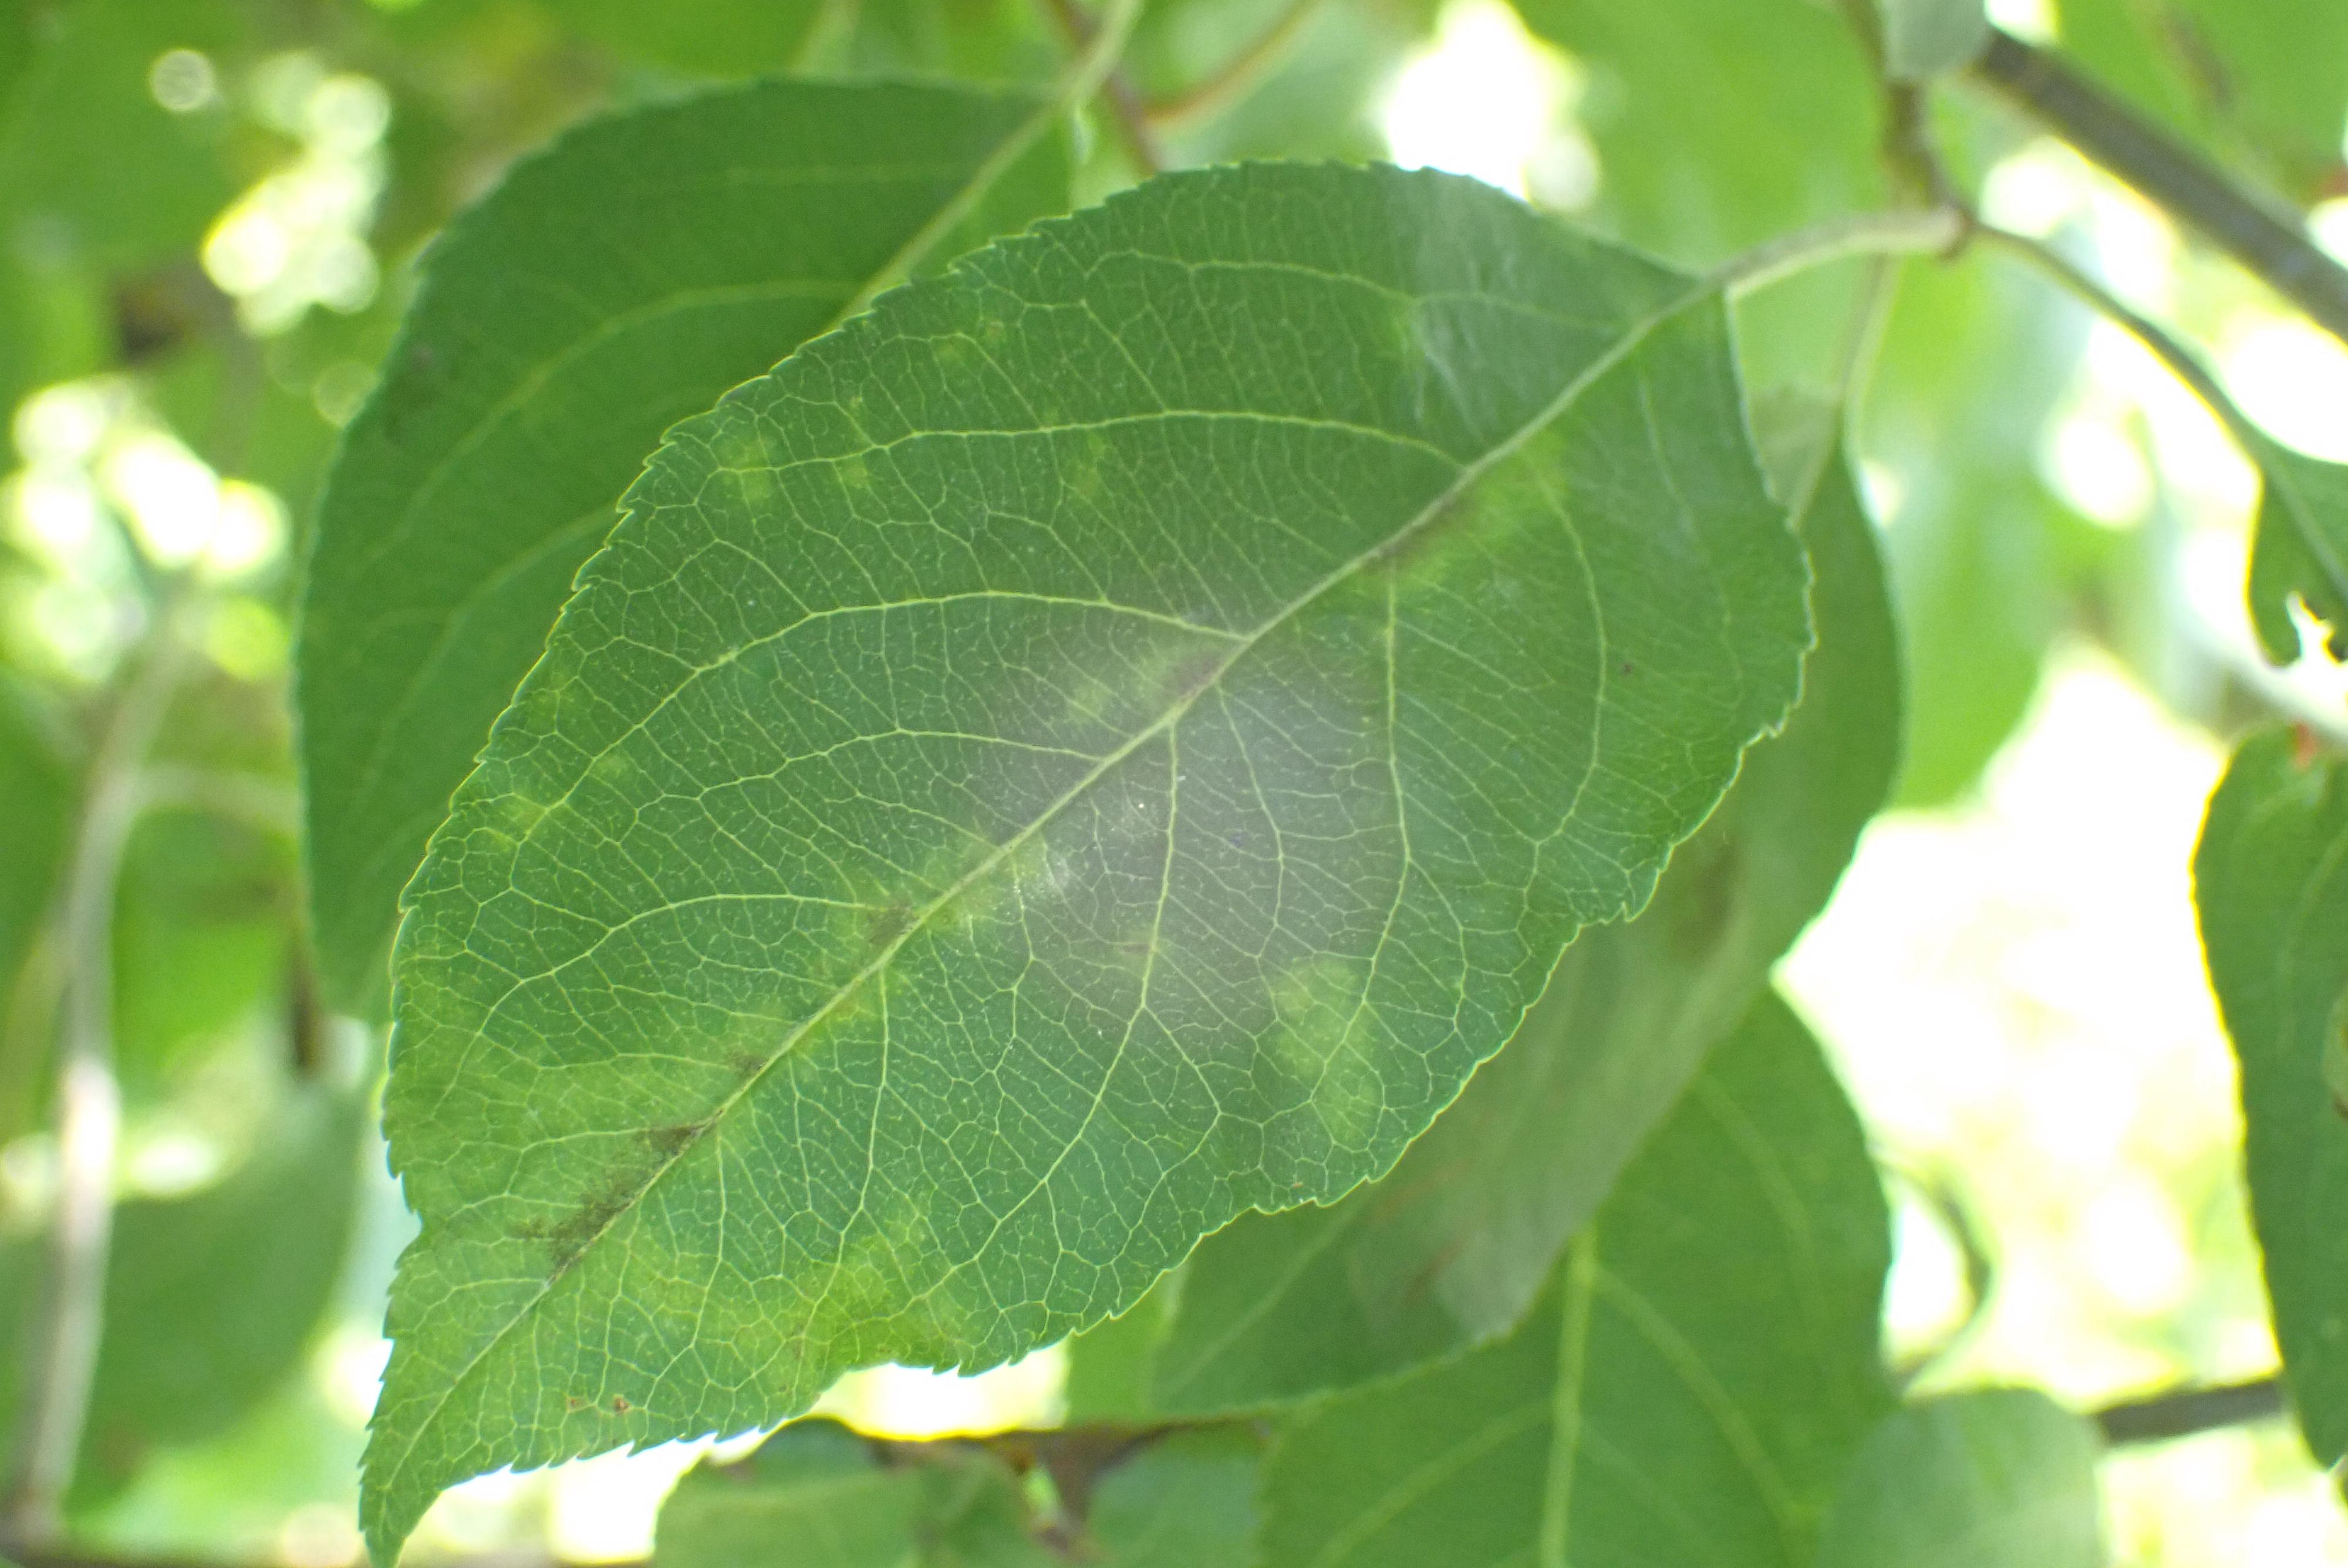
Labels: scab